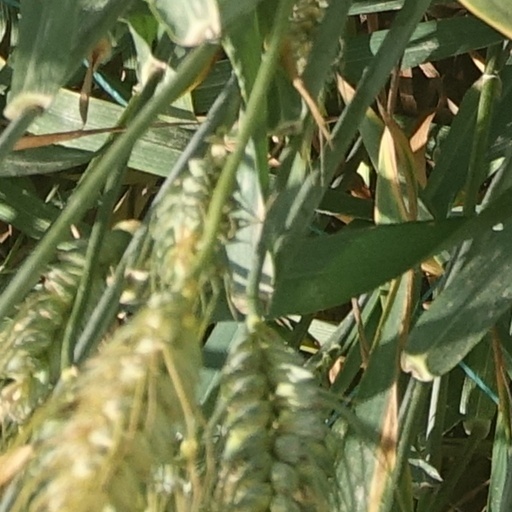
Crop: wheat